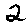
Label: 2